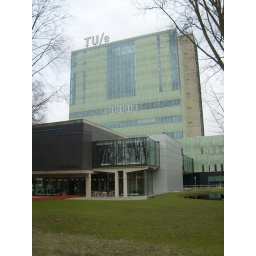
Een dag-excursie, georganiseerd door Cheops, in het (uiteindelijk niet zo) zonnige zuiden van Nederland: Eindhoven!